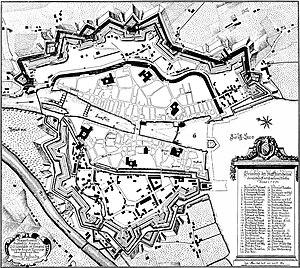
Zurich